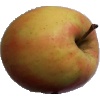
Label: apple_pink_lady